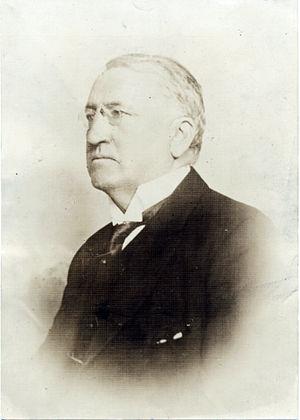
James Gibbons Huneker était compositeur et critique, né à Philadelphie.